Ulyanovsk Oblast

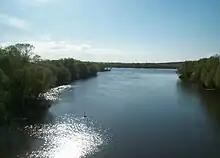
Sviyaga River

Forests occupy 1/4 of its territories. In the northwest — large massifs of oak forest with the participation of linden, maple; in the Transvolga region — meadow steppes, separate pine borons.